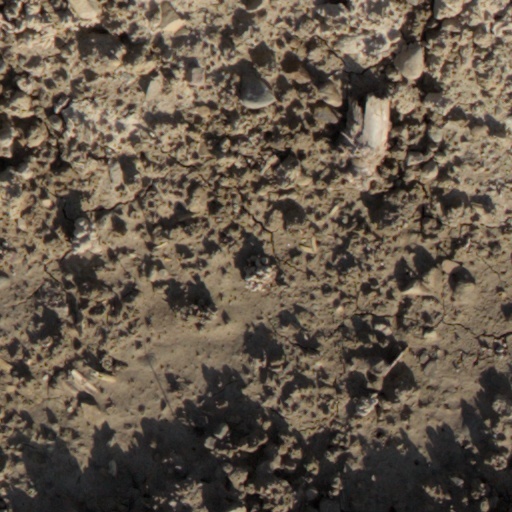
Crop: wheat